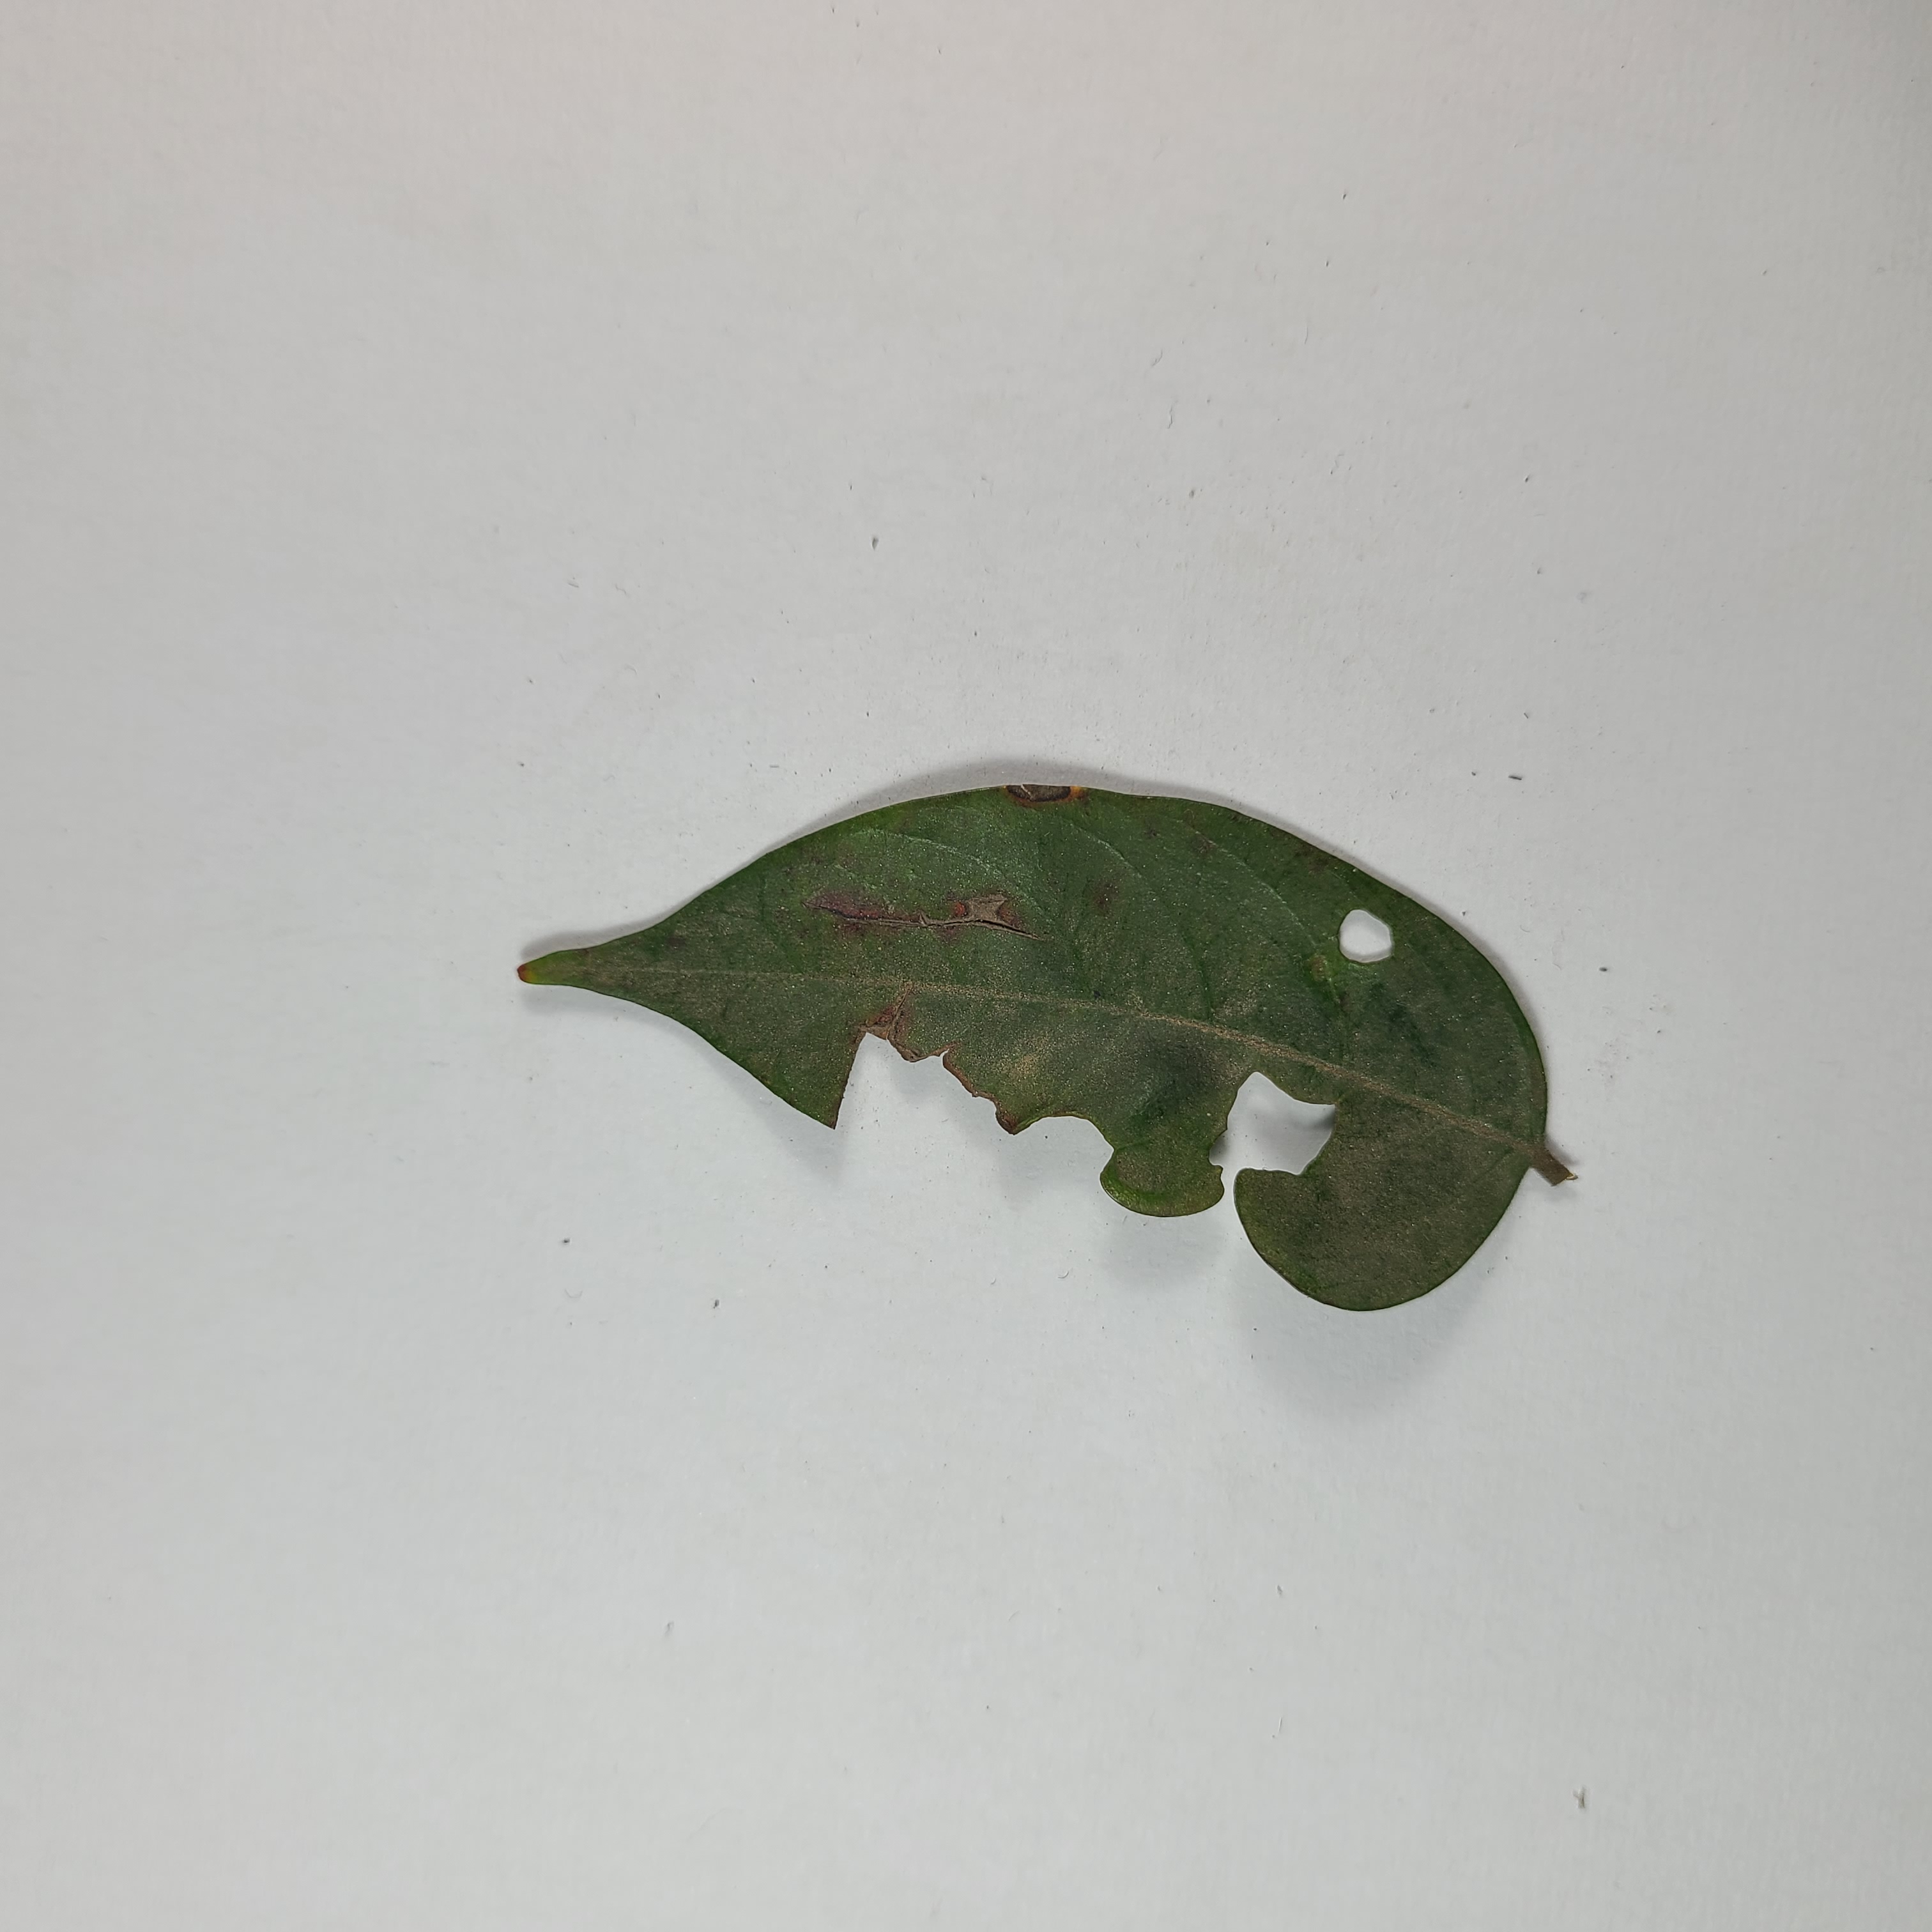
Label: Insect Hole leaves